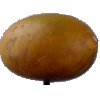
Label: Cucumber Ripe 2